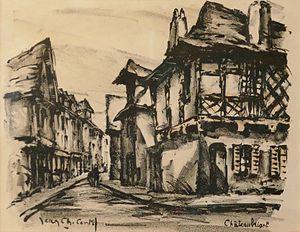
Jean-Charles Contel, pseudonyme de Jean-Charles Maurice Leconte, né le 5 mai 1895 à Glos-Montfort et mort le 4 septembre 1928 à Paris, est un peintre et lithographe français, proche de l'École de Rouen.